United States midterm election

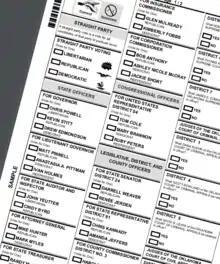
A 2018 Oklahoma general election ballot, listing candidates for state and local offices, as well as those for U.S. Congress

Midterm elections in the United States are the general elections that are held near the midpoint of a president's four-year term of office, on Election Day on the Tuesday after the first Monday in November. Federal offices that are up for election during the midterms include all 435 seats in the United States House of Representatives, and 33 or 34 of the 100 seats in the United States Senate.